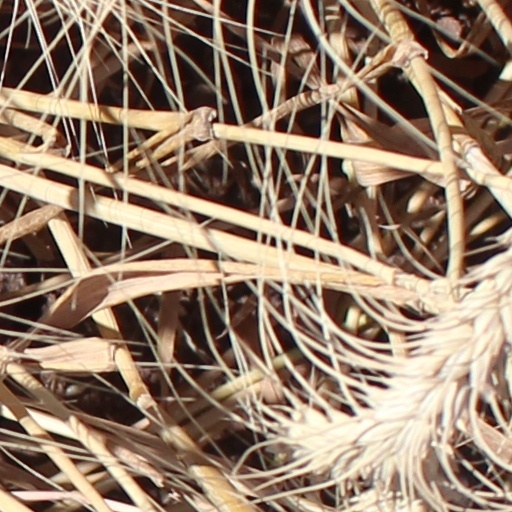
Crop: wheat